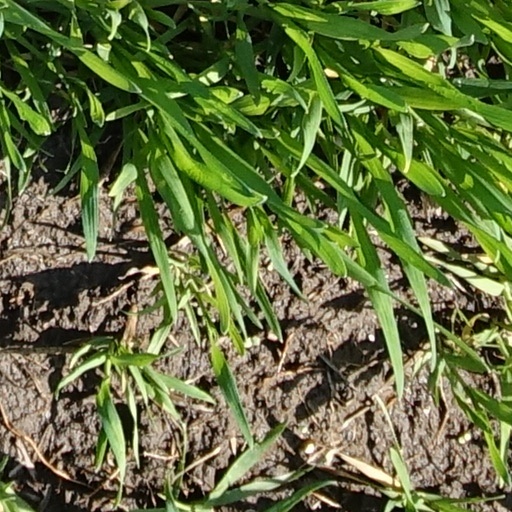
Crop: wheat